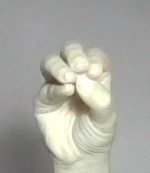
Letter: ha